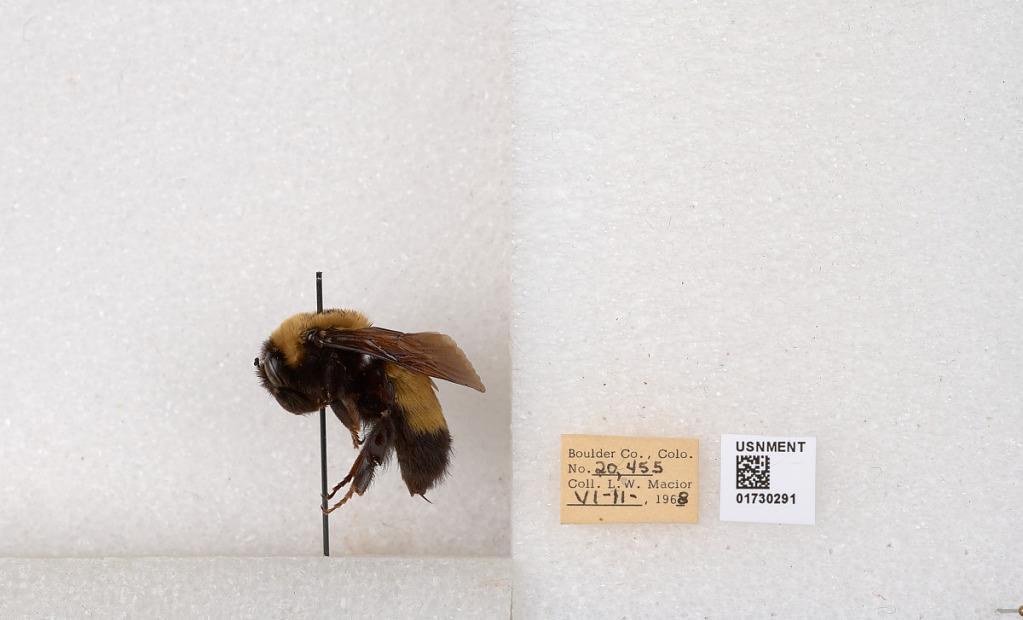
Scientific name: Bombus (Bombus) nevadensis Cresson